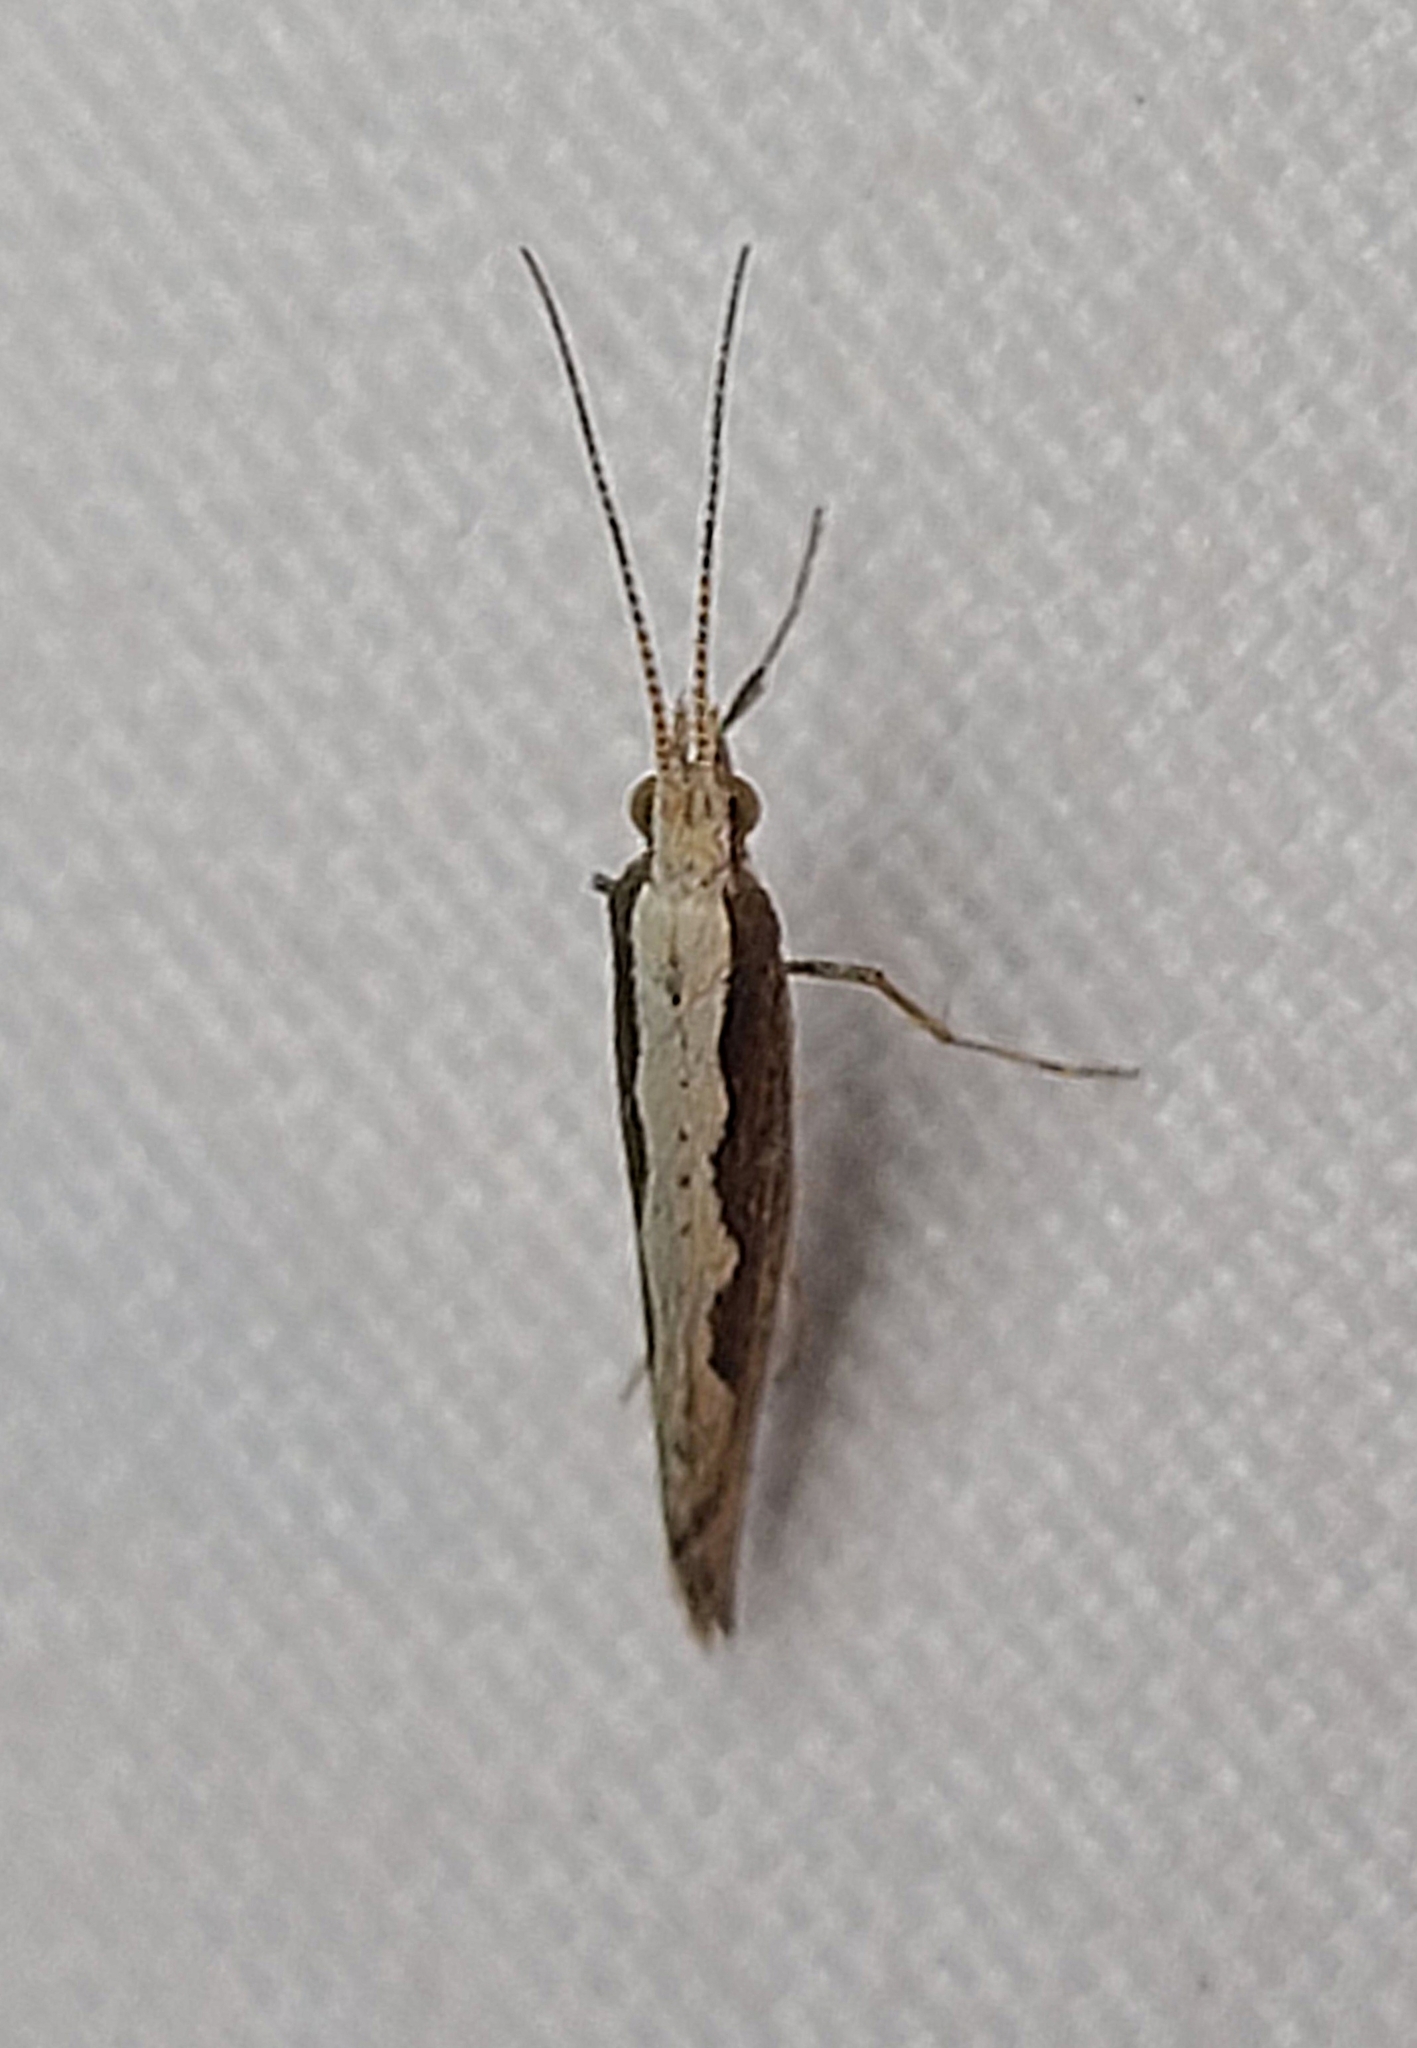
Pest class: diamondback_moth